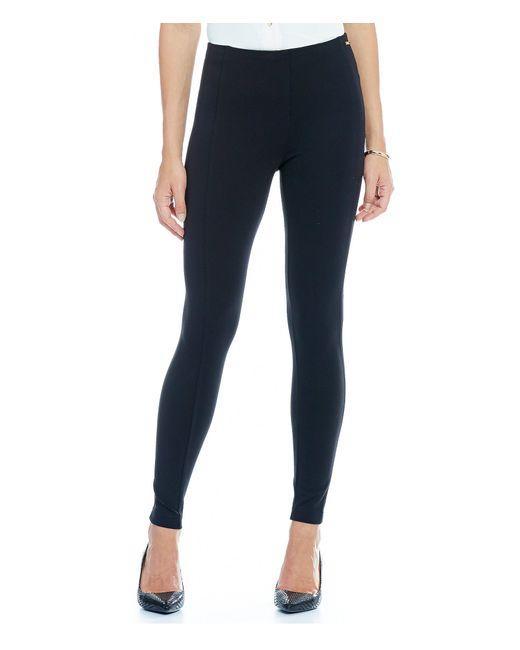
schlichte schwarze Skinny Damenhose in schwarz